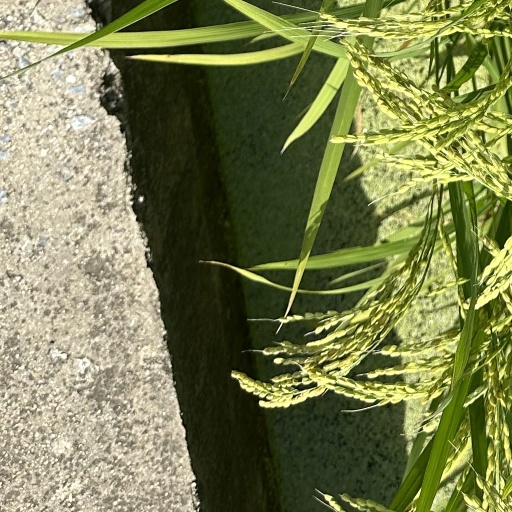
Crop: rice